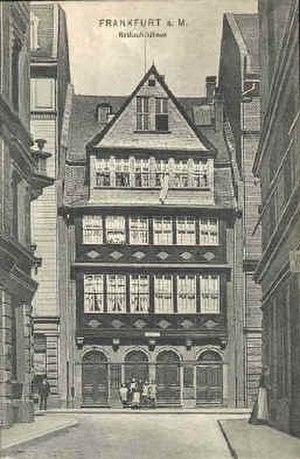
La famille Rothschild est une famille d'origine juive allemande aux nationalités multiples.